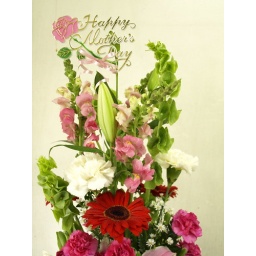
Flowers for Mother's day: spring flowers with lilies in flower inspired ceramic vase